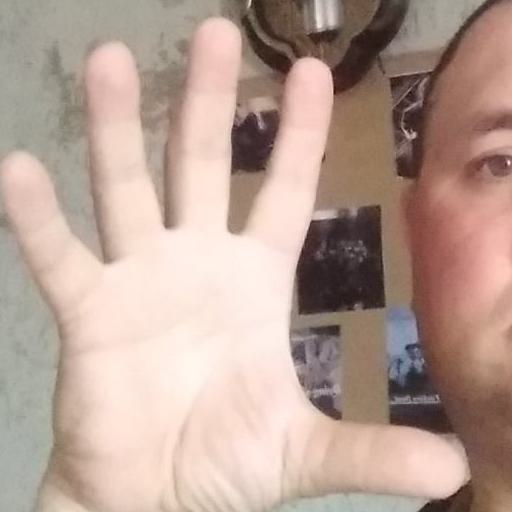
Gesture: palm